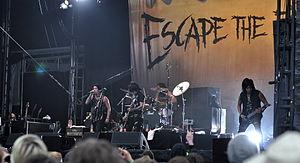
Escape the Fate est un groupe de post-hardcore américain, originaire de Las Vegas, dans le Nevada. Leur premier album, intitulé Dying Is Your Latest Fashion, est publié le 26 septembre 2006 chez Epitaph Records. Ils comptent un total de trois EP et quatre albums studio.